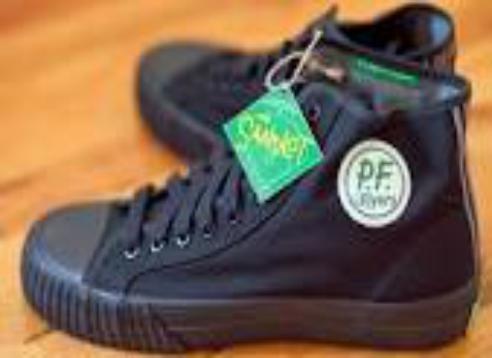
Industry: Clothes